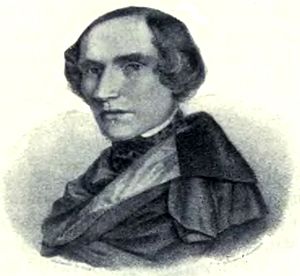
Isidor Dannström
Johan Isidor Dannström var en svensk sanger, sangpædagog og komponist.